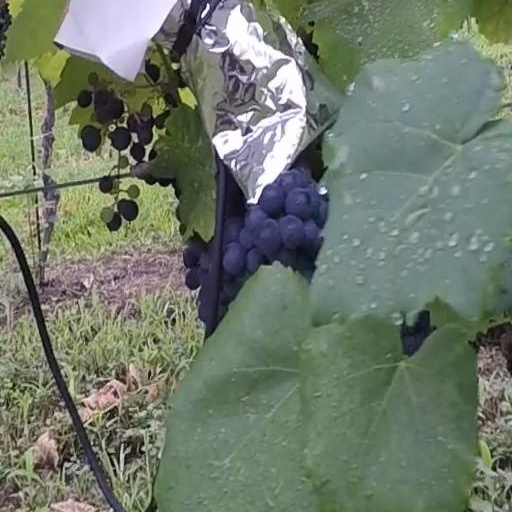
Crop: grape